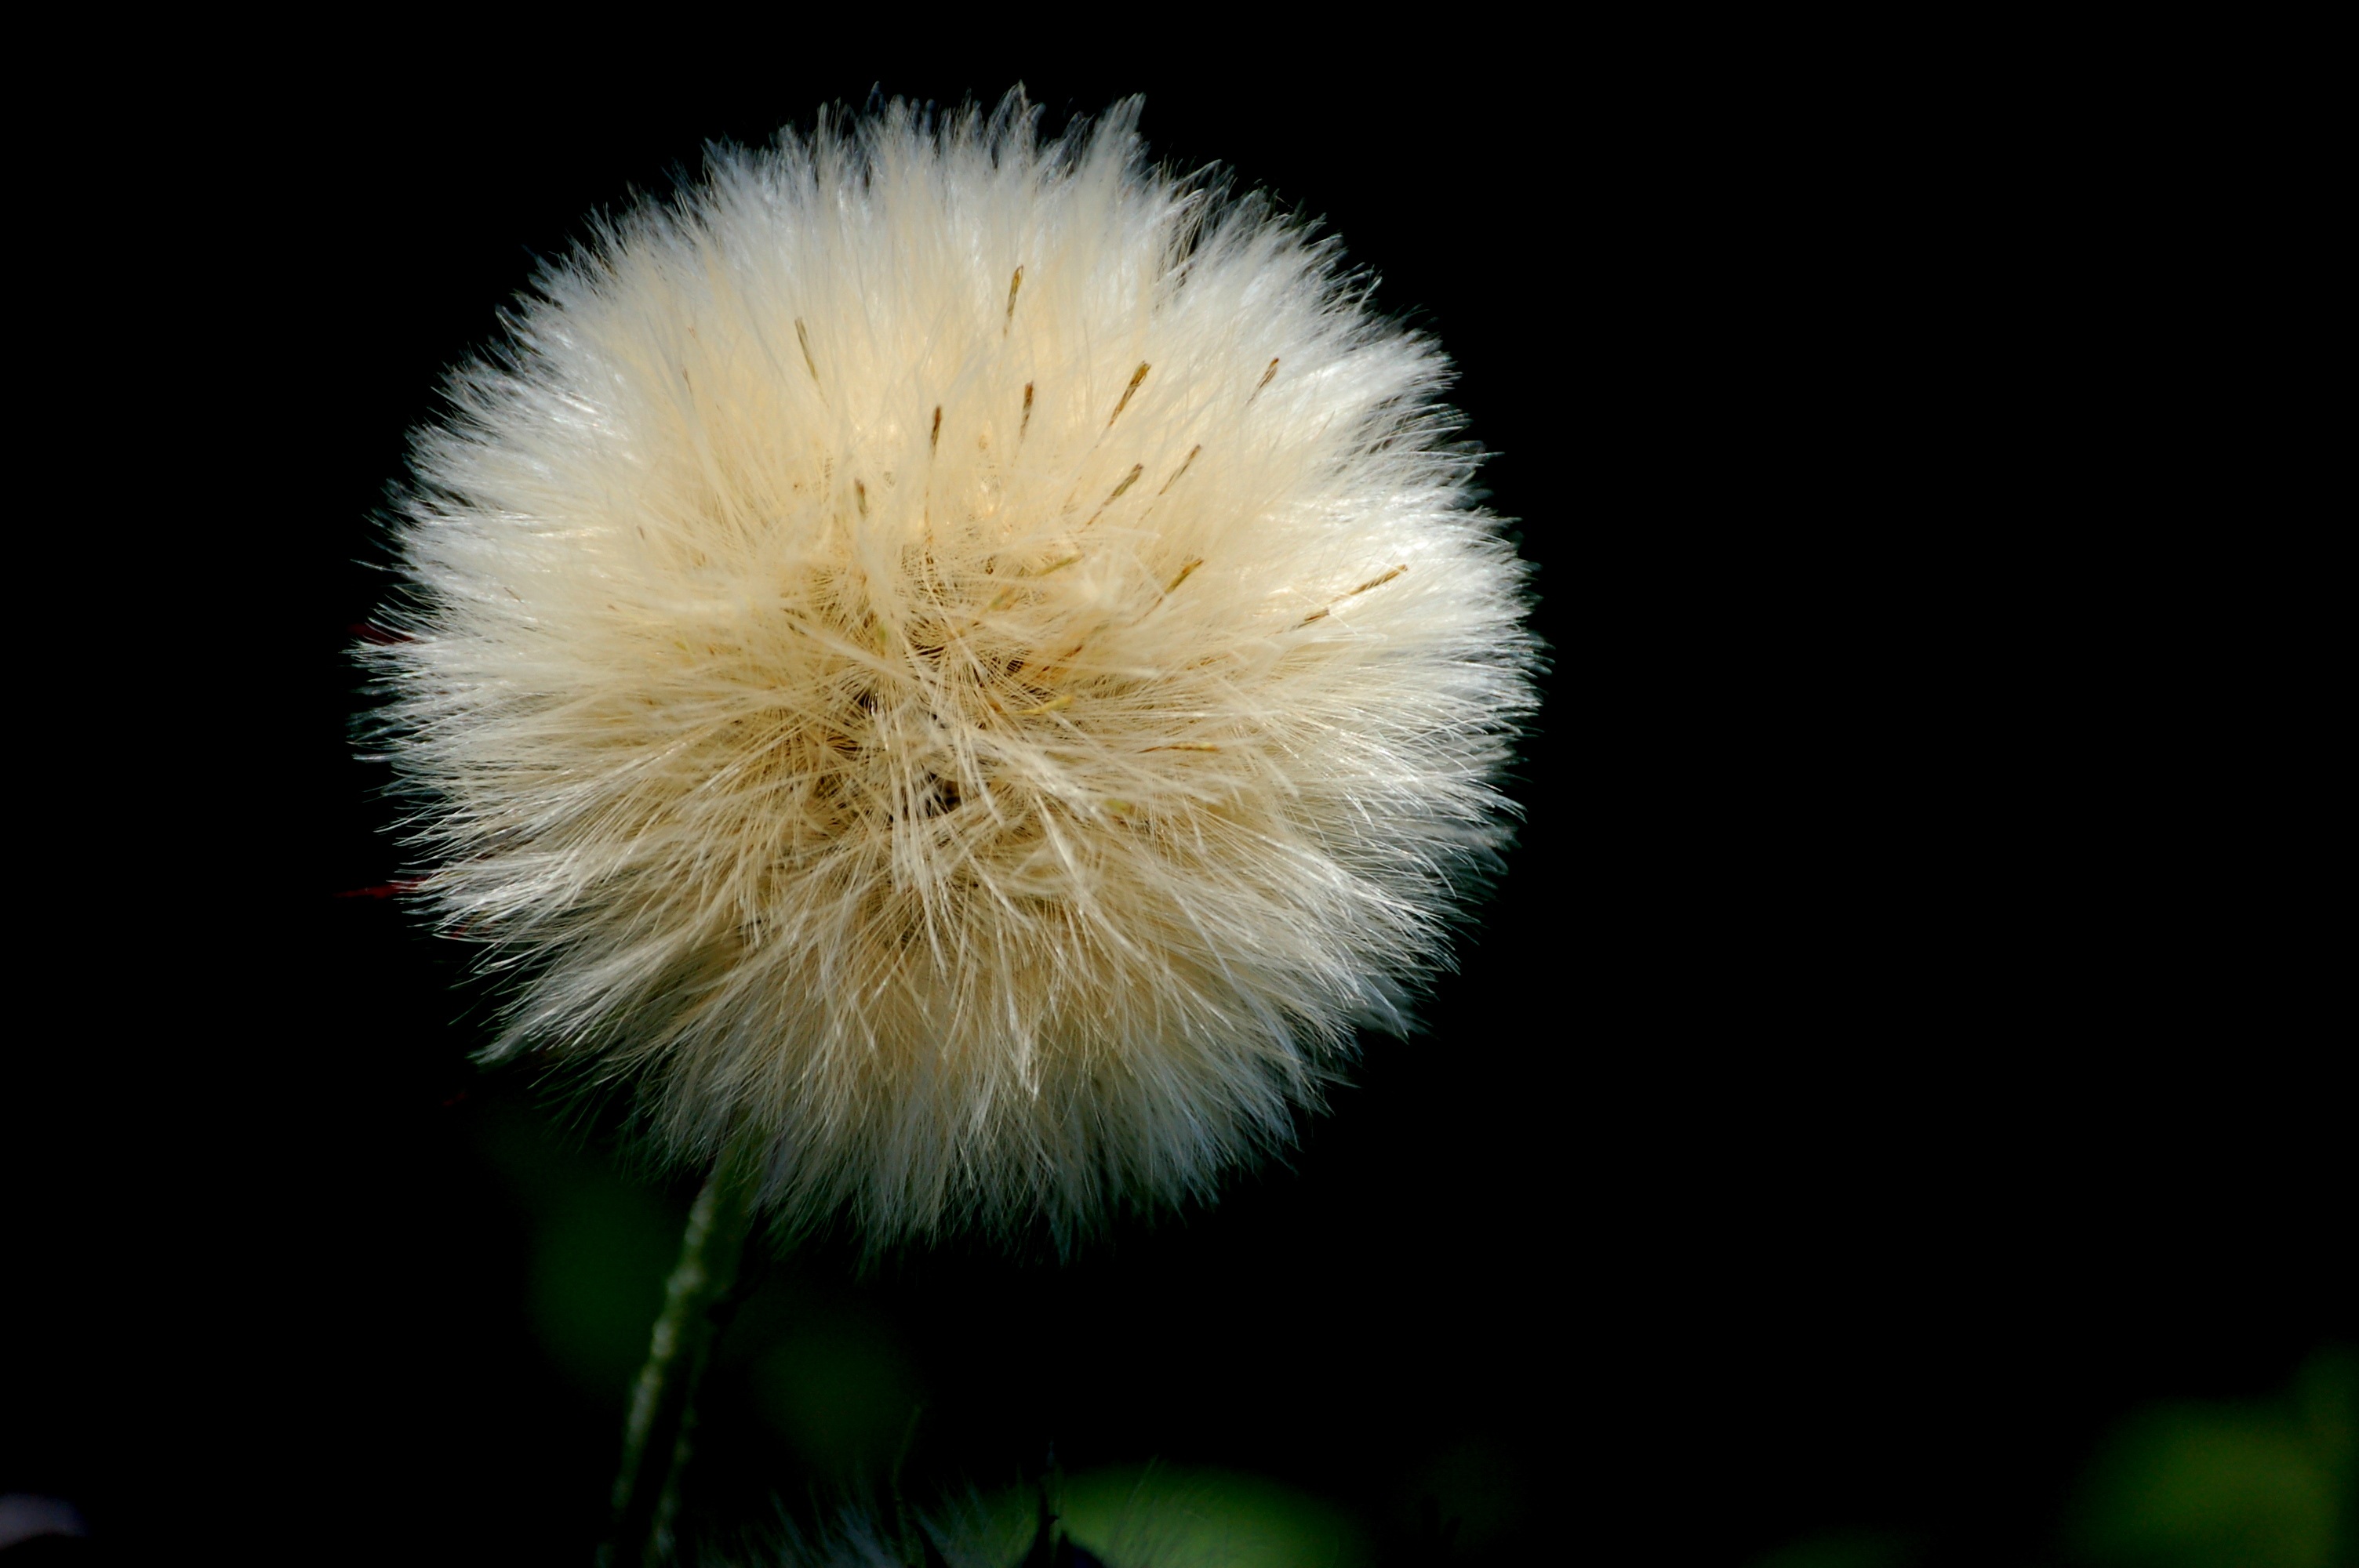
plant, white, photography, dandelion, flower, petal, cute, black, flora, white flower, close up, macro photography, flowering plant, daisy family, plant stem, land plant